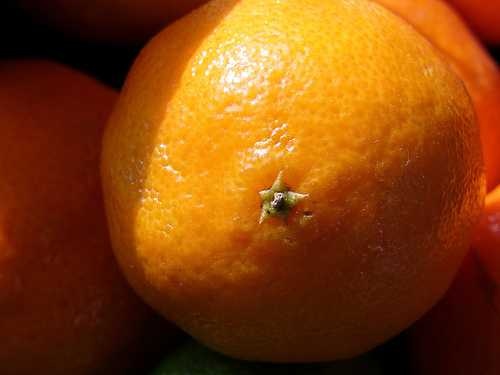
Label: Orange